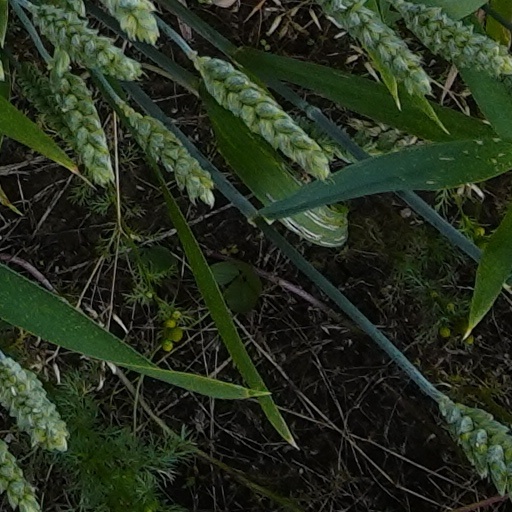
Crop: wheat